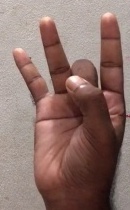
ASL sign: 8